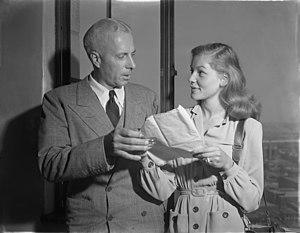
John Carpenter [dʒɑn ˈkɑɹpəntɚ] est un réalisateur, scénariste, producteur et compositeur américain né le 16 janvier 1948 à Carthage, dans l'État de New York.
Lauren Bacall [ˈlɔɹən bəˈkɔːl], nom de scène de Betty Joan Perske, née le 16 septembre 1924 et morte le 12 août 2014 à New York, est une actrice américaine.
Howard Hawks [ˈhaʊəɹd hɔks], né le 30 mai 1896 et mort le 26 décembre 1977, est un réalisateur, producteur et scénariste américain. Il appartient à la période classique de Hollywood.